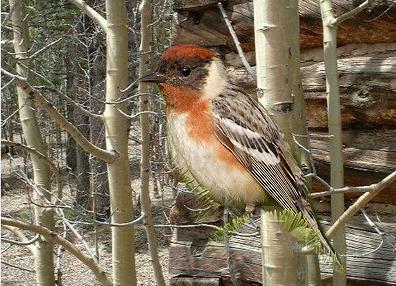
Bird species: Bay_breasted_Warbler
Bird type: landbird
Background: land